Prisoners (Temporary Discharge for Ill-Health) Act 1913

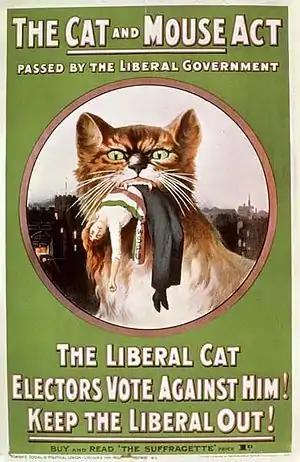
WSPU poster 1914 - Museum of London

The Prisoners (Temporary Discharge for Ill-Health) Act 1913, commonly referred to as the Cat and Mouse Act, was an act passed by the Parliament of the United Kingdom under H. H. Asquith's Liberal government in 1913.